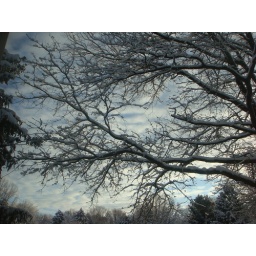
Looking out second floor window of my sons room at Oak tree covered in snow